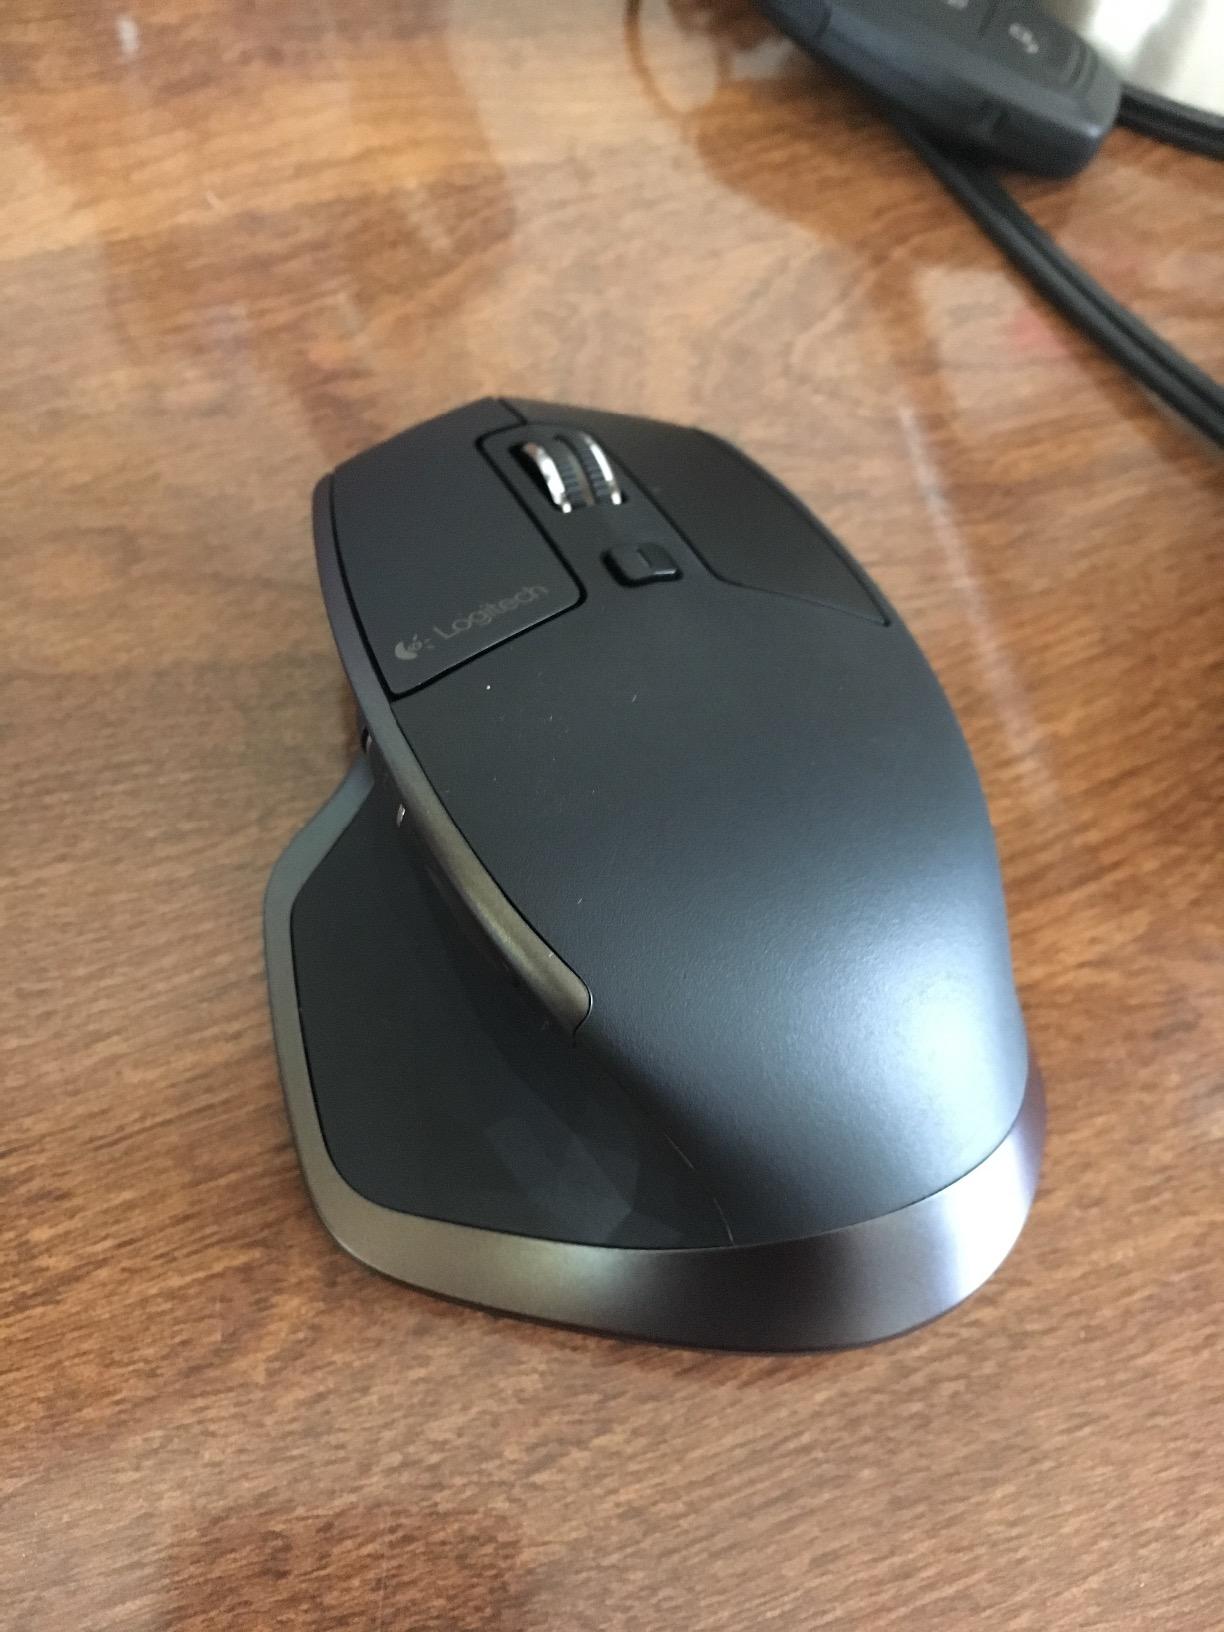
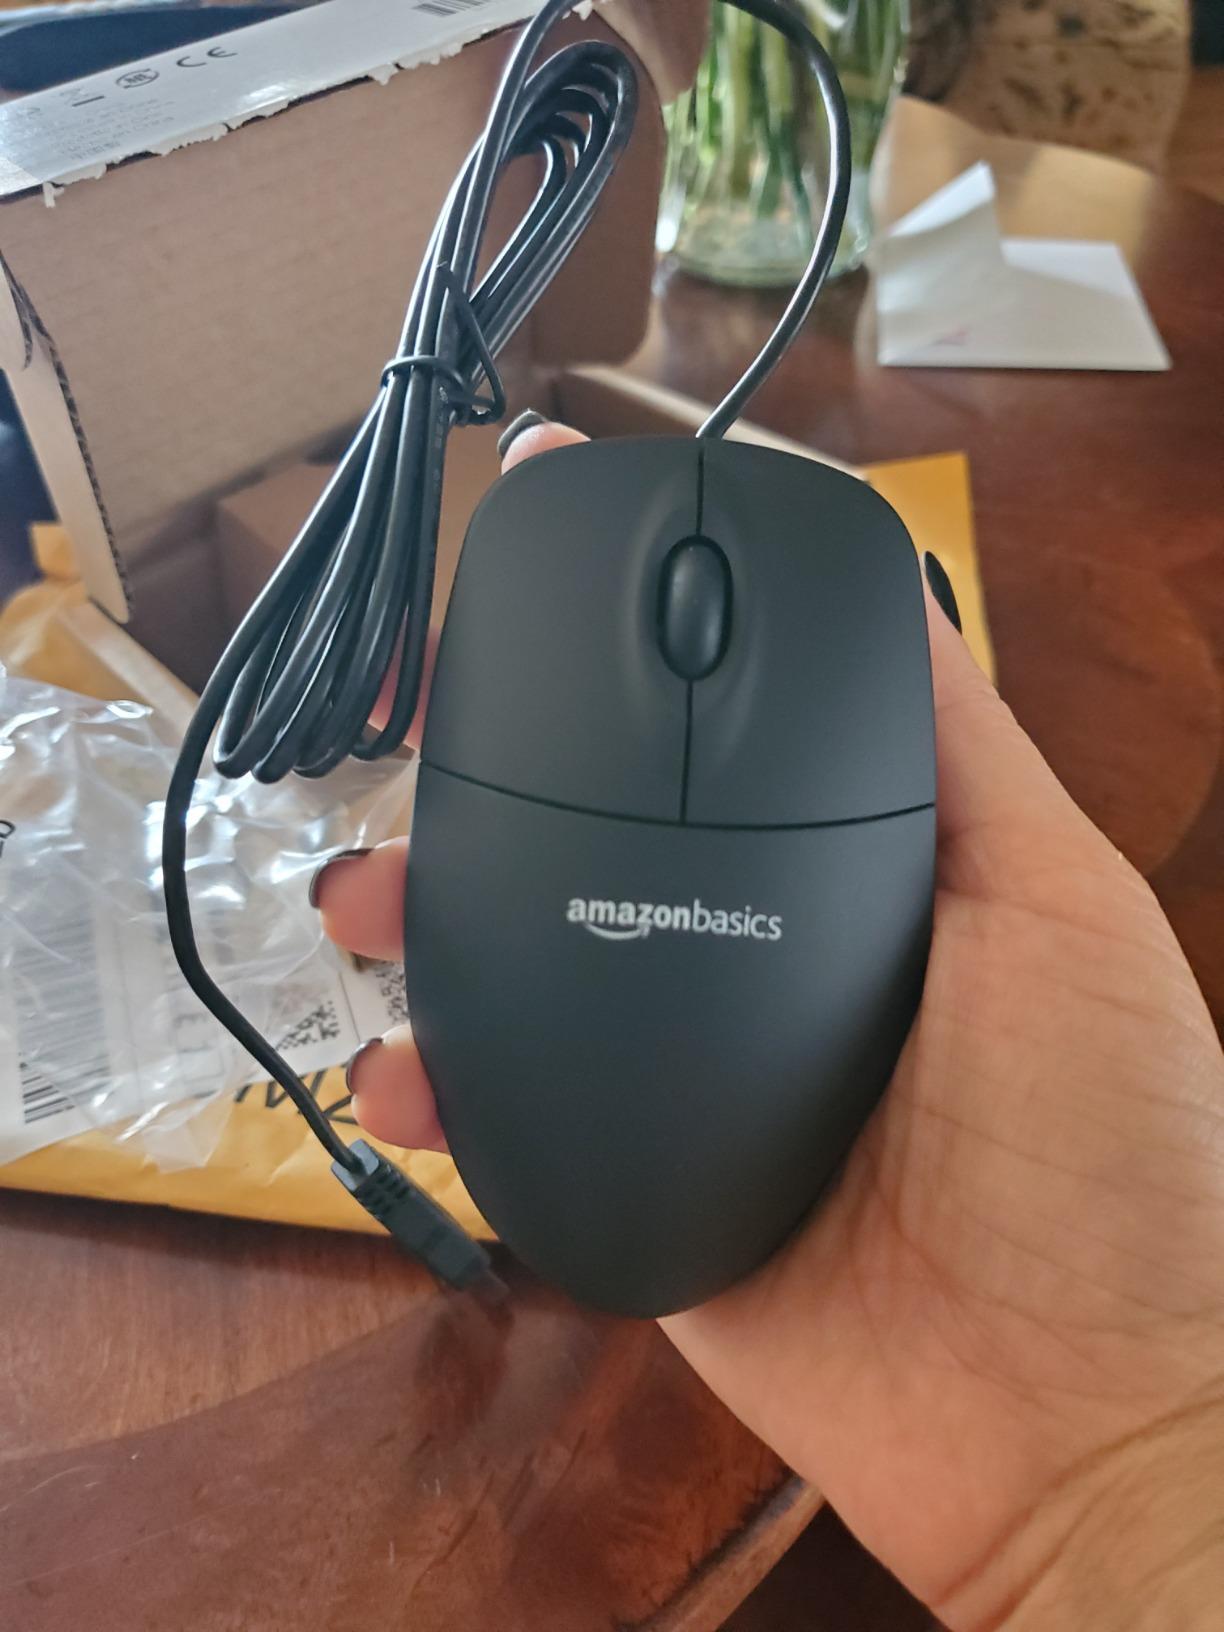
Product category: mouse
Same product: no